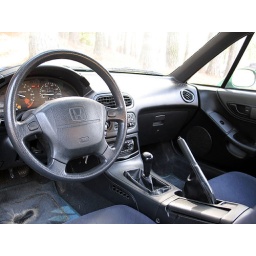
Interior is in excellent shape. Original floor mats heavily worn, glove box door hinges broken.